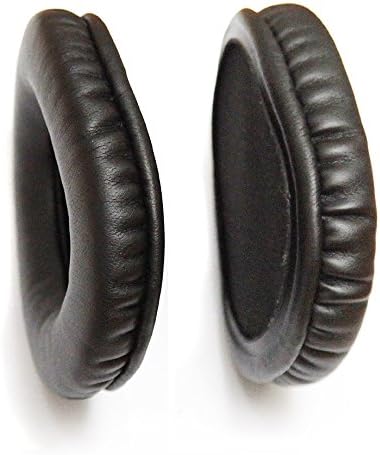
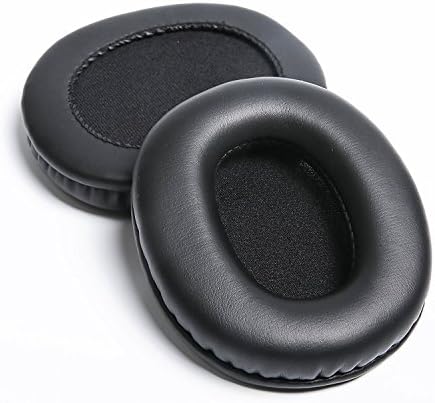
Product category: headphones
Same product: yes